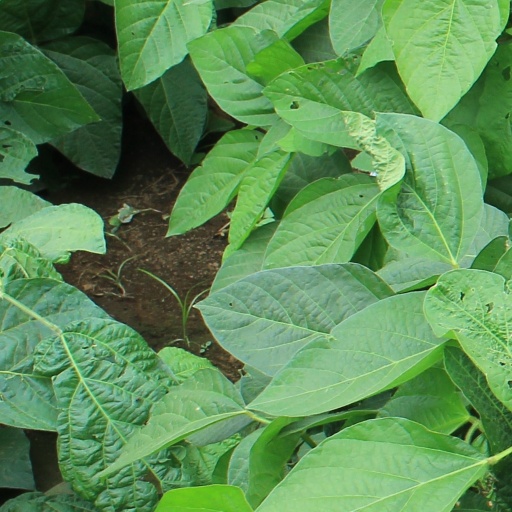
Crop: soybean